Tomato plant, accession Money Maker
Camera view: vertical (180 deg); turntable rotation: 300 degrees
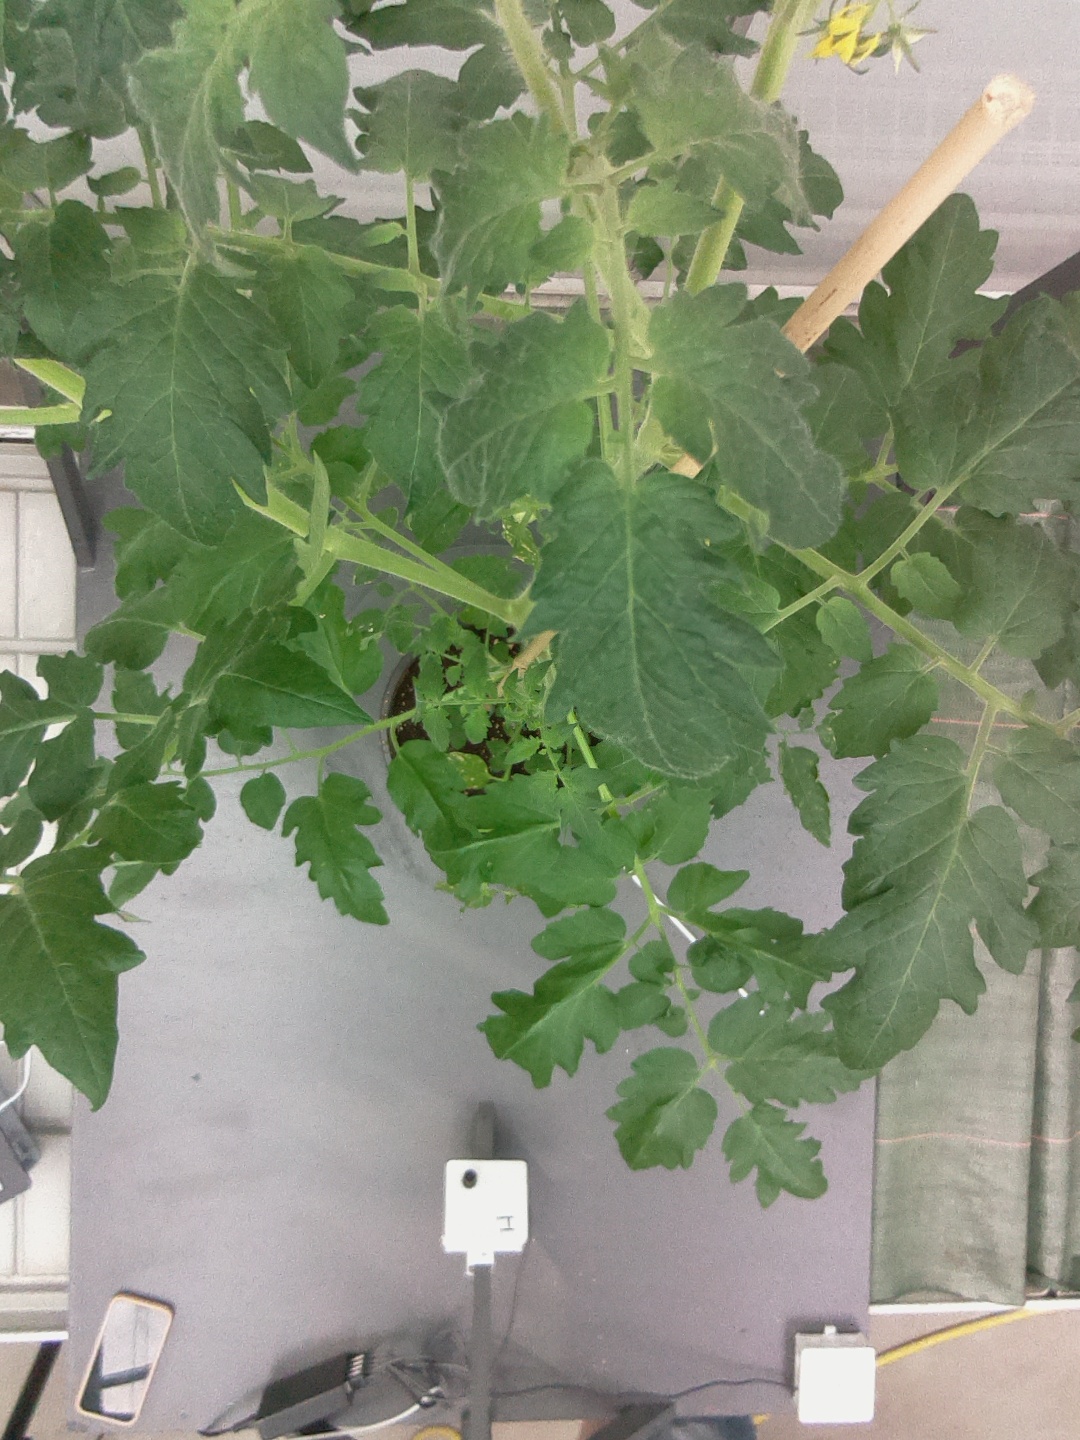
BBCH growth stage 71: 10%-20% of final fruit size